Akong Rinpoche

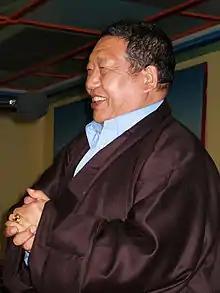
Akong Rinpoche at his 65th Birthday celebration in 2005

Chöje Akong Tulku Rinpoche (25 December 1939 – 8 October 2013) was a tulku in the Kagyu school of Tibetan Buddhism and co-founder of the Samye Ling Monastery in Scotland, Tara Rokpa Therapy and charity ROKPA International.